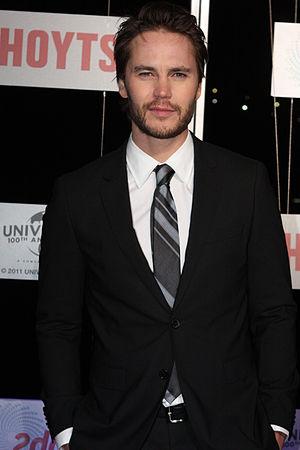
Battleship ou Bataille navale au Québec est un film de science-fiction américain coproduit et réalisé par Peter Berg, sorti en 2012. Il s’agit du nom anglophone du jeu de société bataille navale, dont un passage du film est inspiré.